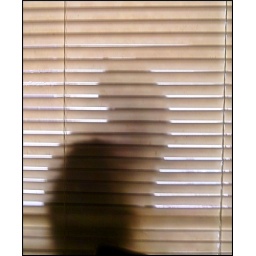
2-year old female cat, &amp;quot;Kitten&amp;quot; in kitchen window.